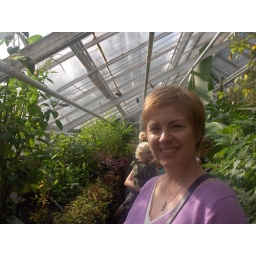
madre in the butterfly house